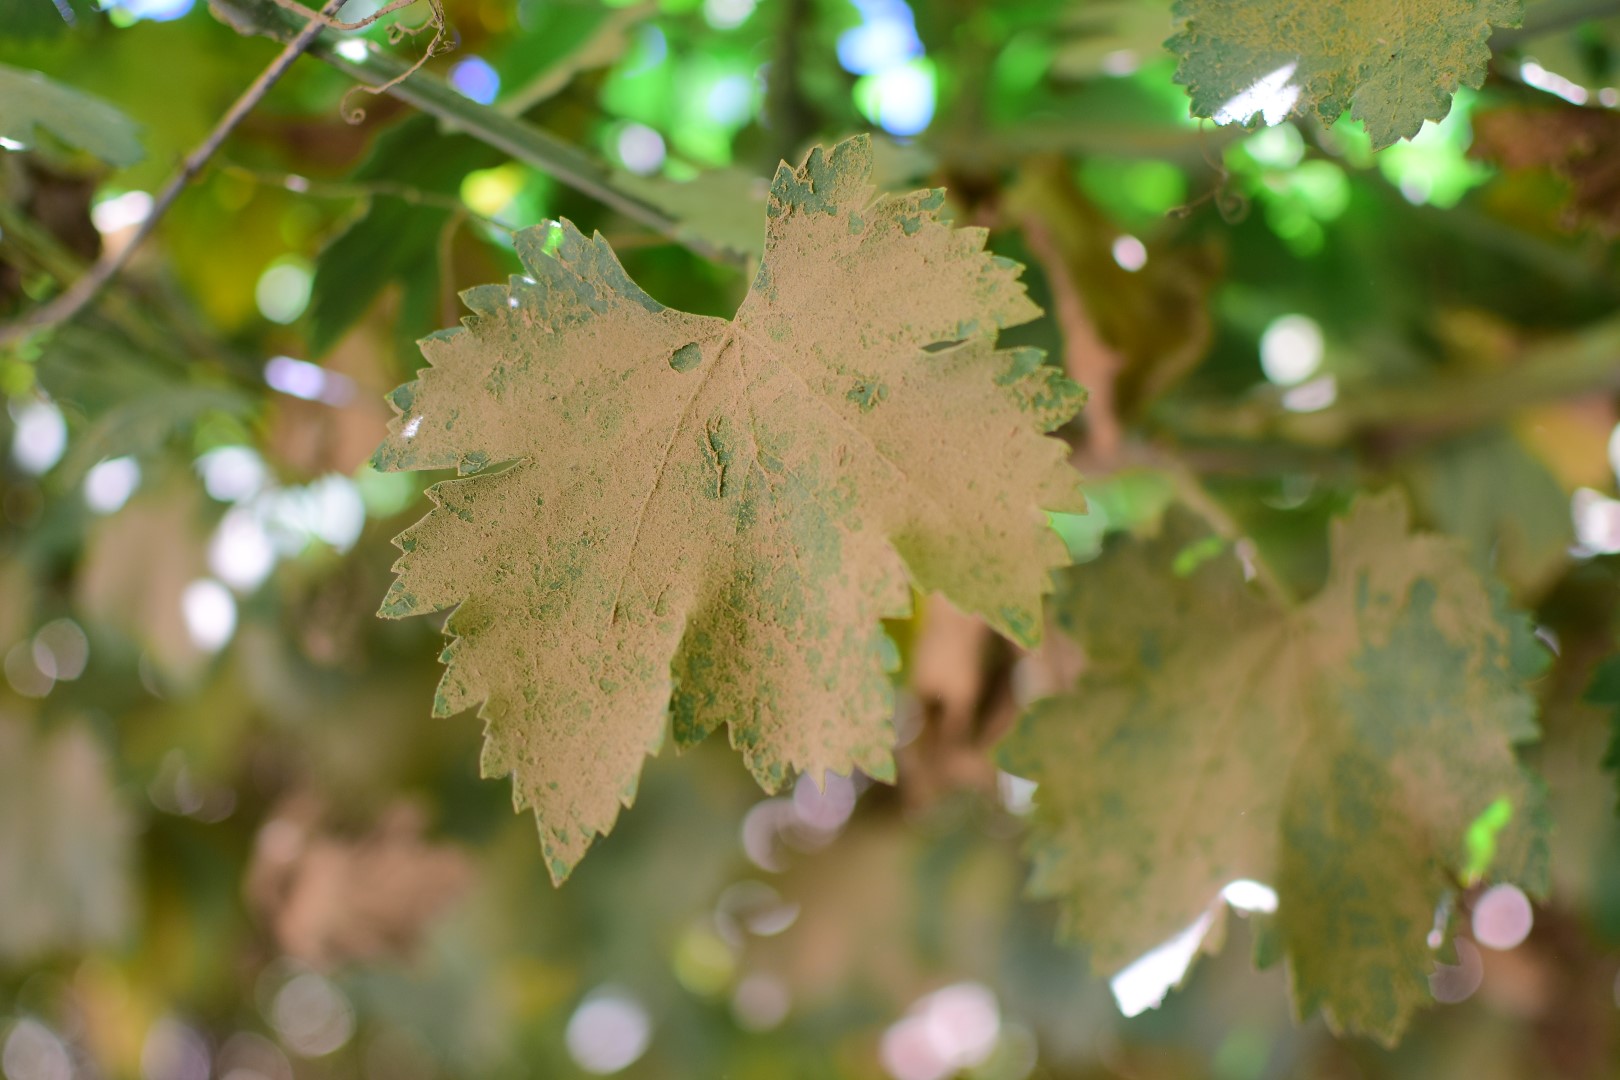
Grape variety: Halawani